Clarence Ervin

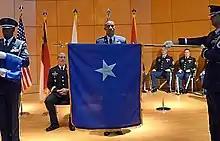
Clarence Ervin is presented his position standard upon promotion to brigadier general in 2015

Ervin was commissioned an officer in the North Carolina Air National Guard in 1988. During his service in the Air National Guard, he was commander of the 145th Services Flight, the 145th Mission Support Group, and was vice commander of the 145th Airlift Wing. He was deployed as part of Operation Noble Eagle, Operation Iraqi Freedom, and Operation Jump Start, and was the 2014 recipient of the Major General I.G. Brown Command Excellence Award.